Muay Thai

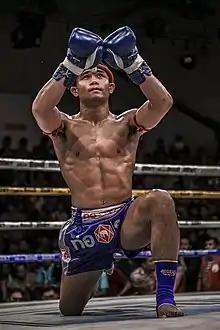
Ram Muay, rituals before the match

In 2014, Muay Thai was included in the International World Games Association (IWGA) and was represented in the official programme of The World Games 2017 in Wrocław, Poland.